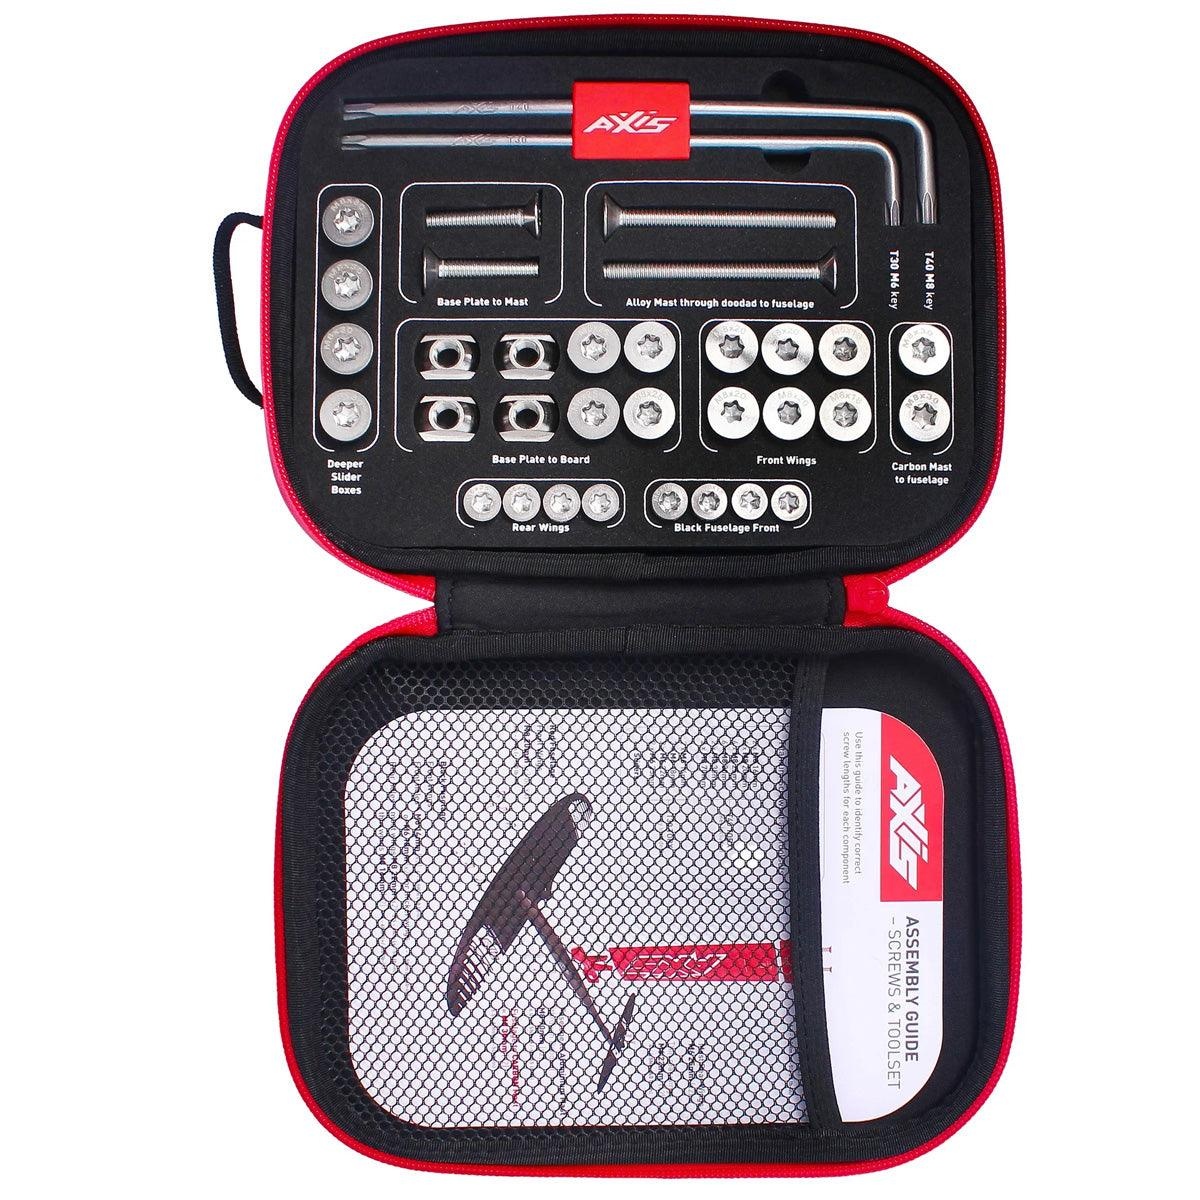
Axis Stainless Screwset and Toolset
Full set of Axis Hardware for all foils, coming in a handy new case. Set Includes: Torx Key for M6 2 x M6 14 mm Countersunk 316 grade Torx drive Stainless Steel screws 2 x M6 18 mm Countersunk 316 grade Torx drive Stainless Steel screws 2 x M6 22 mm Countersunk 316 grade Torx drive Stainless Steel screws 2 x M6 25 mm Countersunk 316 grade Torx drive Stainless Steel screws Torx Key for M8 4 x mast track sliders 2 x M8 70 mm Countersunk 316 grade Torx drive Stainless Steel screws 2 x M8 35mm Countersunk 316 grade Torx drive Stainless Steel screws 6 x M8 30 mm Countersunk 316 grade Torx drive Stainless Steel screws 4 x M8 x 25 mm Countersunk 316 grade Torx drive Stainless Steel screws 4 x M8 x 20 mm Countersunk 316 grade Torx drive Stainless Steel screws 2 x M8 x 16 mm Countersunk 316 grade Torx drive Stainless Steel screws
Brand: Axis
Category: Sporting Goods > Outdoor Recreation > Boating & Water Sports > Towed Water Sports > Wakeboarding > Kiteboard & Wakeboard Bindings